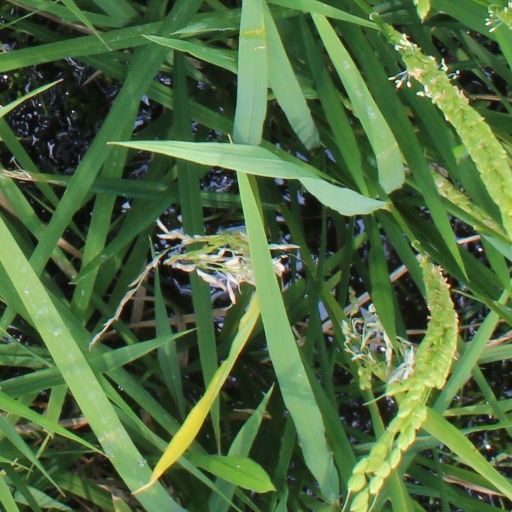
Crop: rice